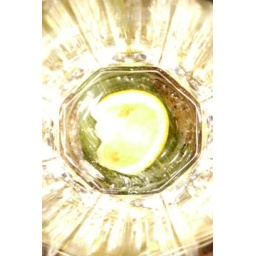
in karaoke. I hung a lemon to the fried chicken and ate ^o^* delicious